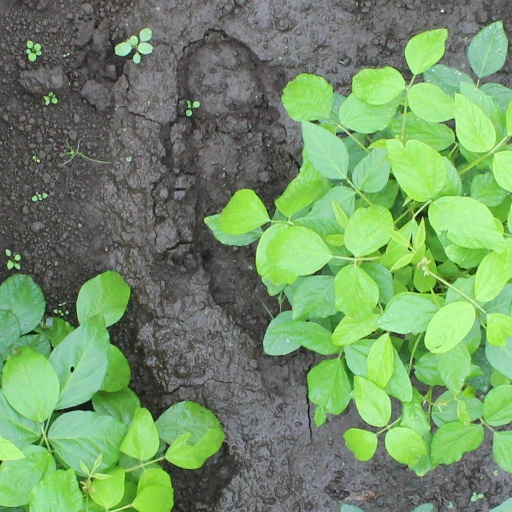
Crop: soybean